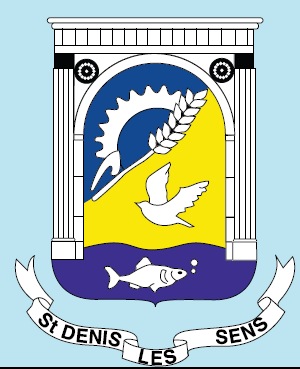
Blason commune de Saint-Denis-lès-Sens
Saint-Denis-lès-Sens, anciennement Saint-Denis jusqu'au 31 juillet 2012, est une commune française située dans le département de l'Yonne en région Bourgogne-Franche-Comté.